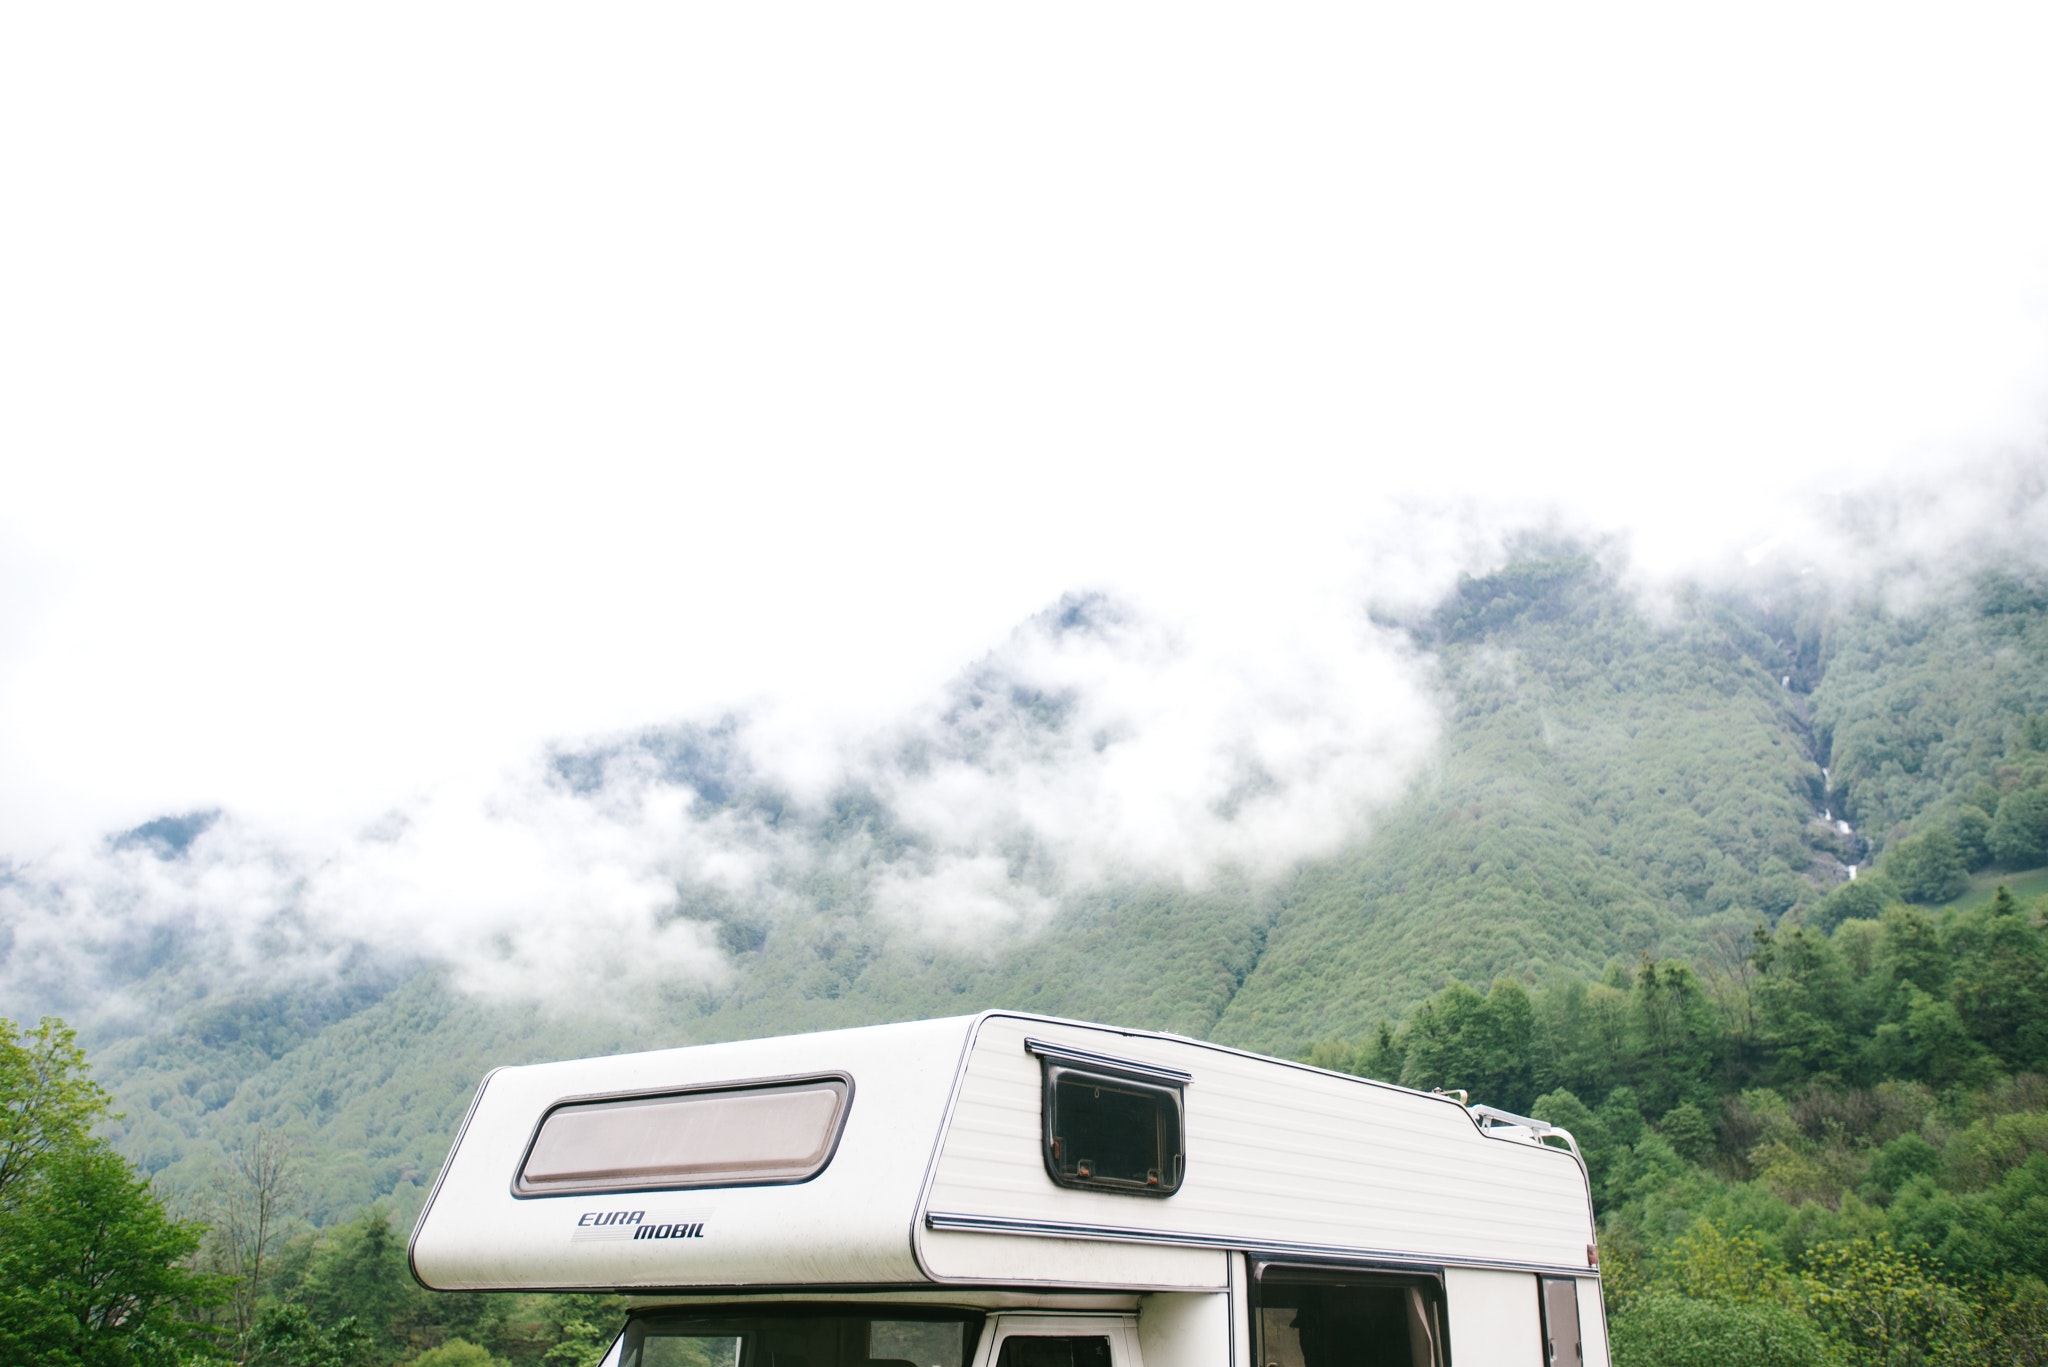
green, sky, house, atmospheric phenomenon, tree, transport, automotive exterior, rv, vehicle, travel trailer, car, cloud, grass, mountain, rural area, bumper, technology, hill, landscape, trailer, photography, plant, home, caravan, road trip, road, windshield, terrain, horse trailer, automotive window part